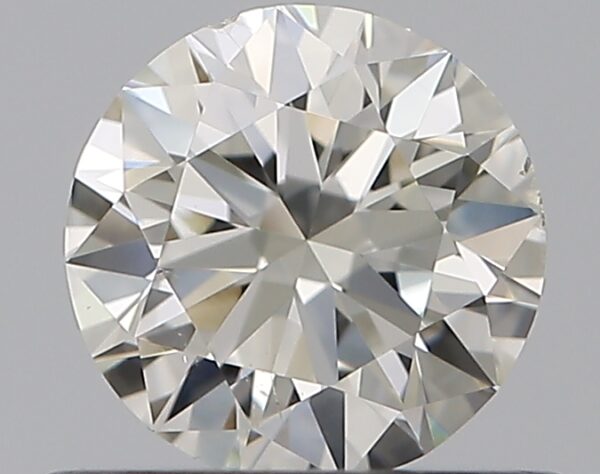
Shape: round
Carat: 0.5
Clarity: SI1
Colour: J
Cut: EX
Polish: EX
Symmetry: VG
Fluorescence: F
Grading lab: GIA
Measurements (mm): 5.08 x 5.11 x 3.1